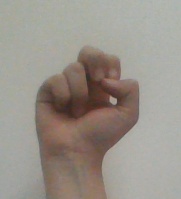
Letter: gaaf